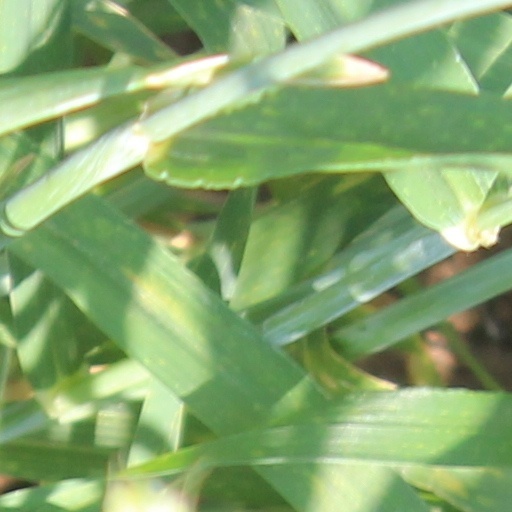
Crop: wheat